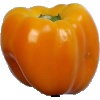
Label: Pepper Yellow 1